Lucky Luke (1991 TV series)

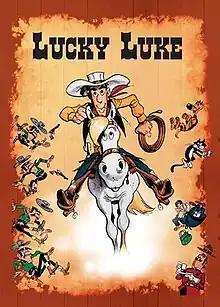
Series poster

Lucky Luke is an animated television series based on the comic book series of the same name created by a Belgian cartoonist Morris.